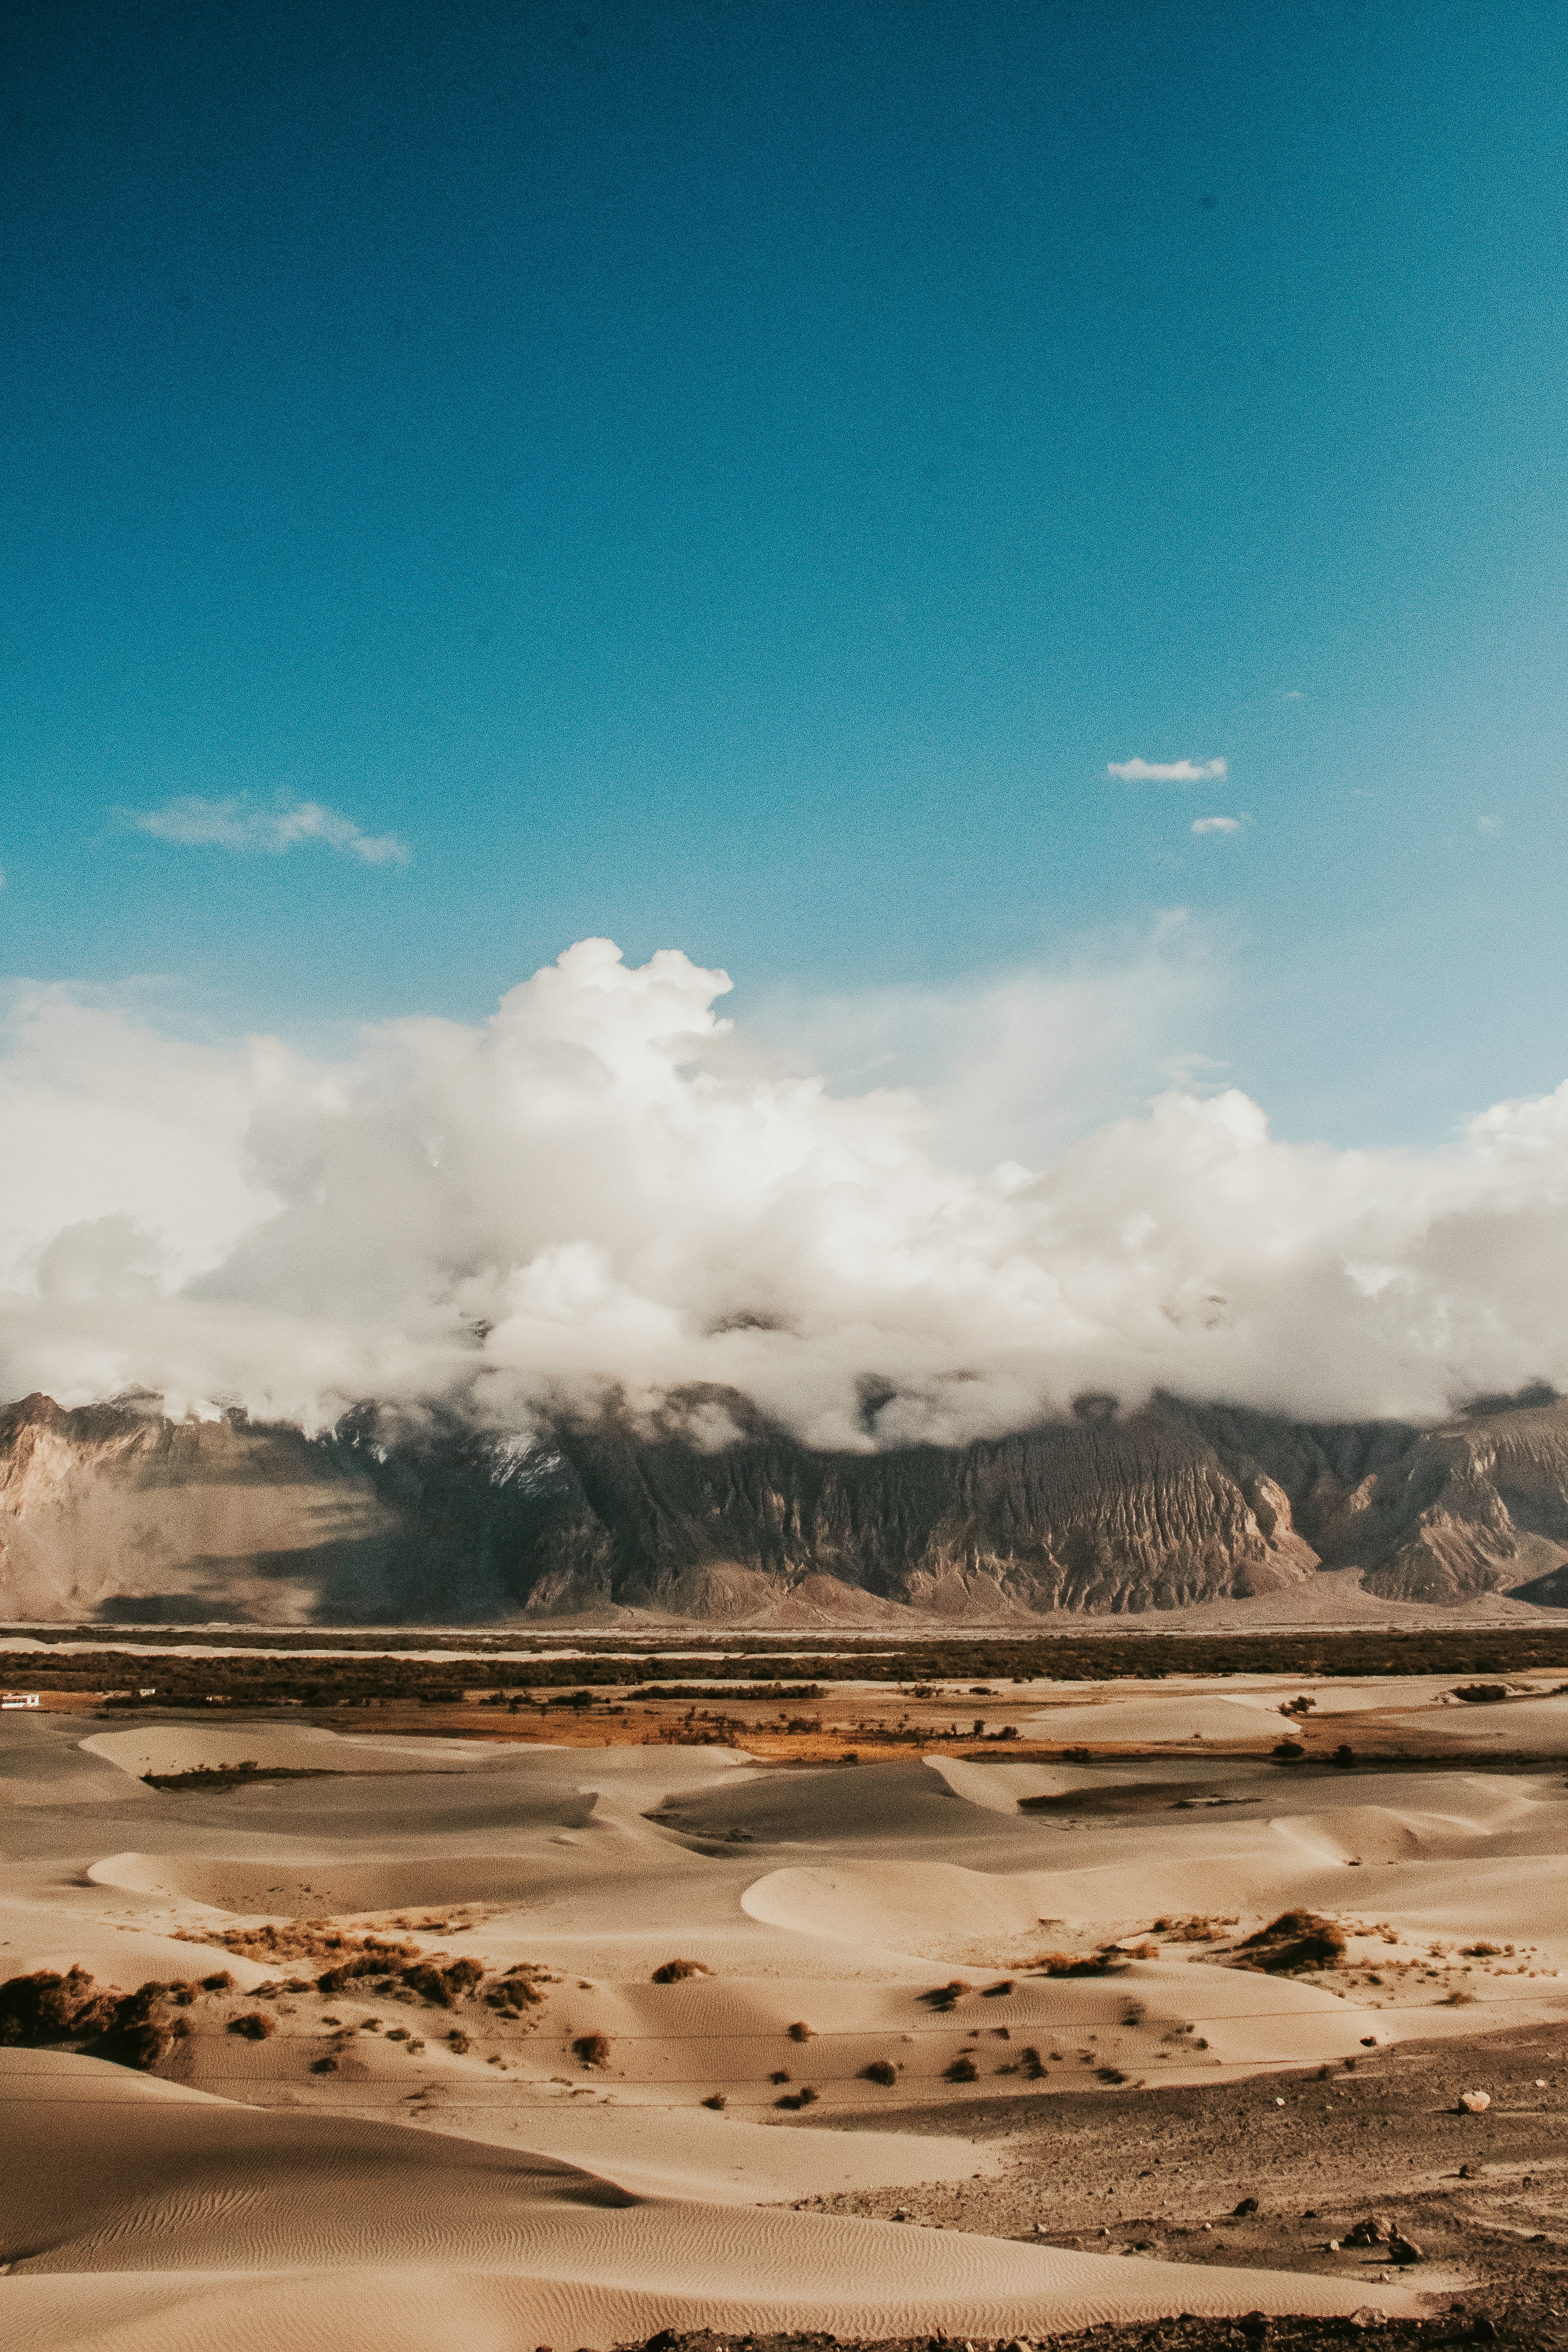
sky, cloud, sea, horizon, sand, shore, morning, atmosphere, daytime, calm, reflection, ocean, coast, ecoregion, landscape, beach, sunlight, meteorological phenomenon, coastal and oceanic landforms, plateau, mountain, hill